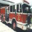
Label: truck